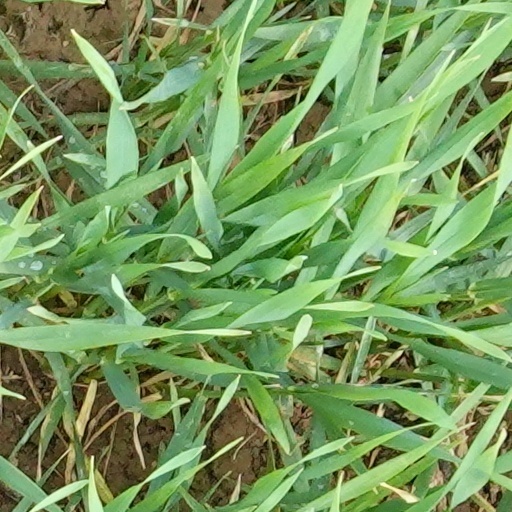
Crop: wheat